Cruising Yacht Club of Australia

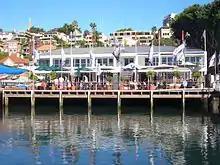
The CYCA clubhouse

The Cruising Yacht Club of Australia (CYCA) was established in 1944 and soon afterwards established a clubhouse in Darling Point, inner-east Sydney. The club is known as one of Australia's premier yacht clubs, and is acknowledged as one of the leaders in ocean racing in the world. The club hosts the annual Rolex Sydney Hobart Yacht Race.